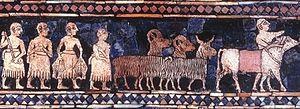
Sumer est une région située à l'extrême sud de la Mésopotamie antique, couvrant une vaste plaine parcourue par le Tigre et l'Euphrate, bordée, au sud-est, par le golfe Persique. Il s'y est développé une importante civilisation à compter de la fin du IVᵉ millénaire av. J.-C. et durant le IIIᵉ millénaire av. J.-C.